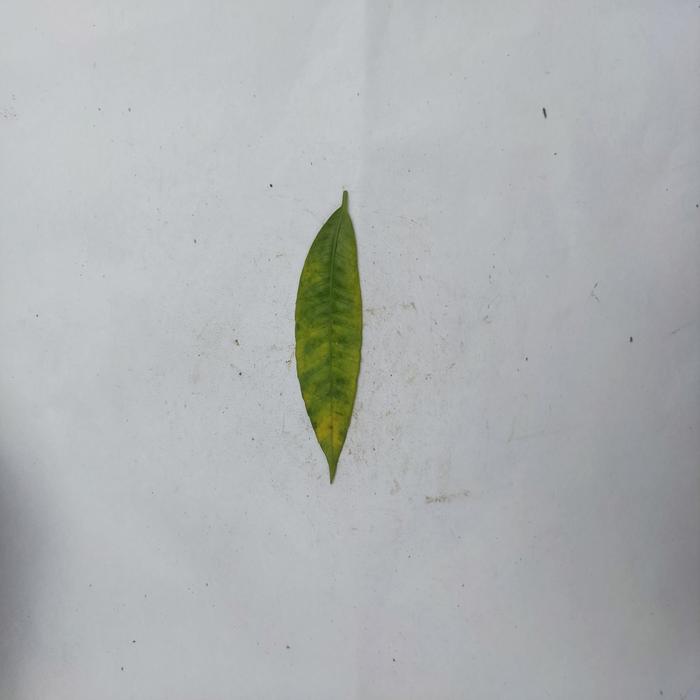
Crop: Hog Plum
Leaf condition: Anthracnose